Angra do Heroísmo

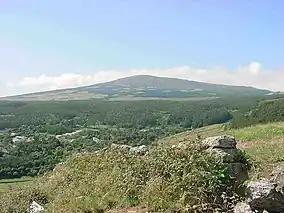
The massive shield volcano of Santa Bárbara, the highest peak on the island of Terceira

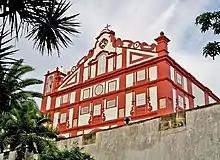
The Convent of São Francisco was founded in 1470.

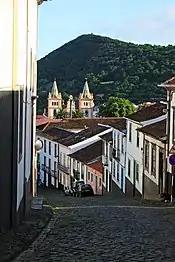
Downtown Angra

Angra occupies the south coast of Terceira. It is the headquarters of a military command and the seat of a Roman Catholic bishopric. Its principal buildings are the Sé Cathedral of Angra do Heroísmo, a military college, an arsenal, and an observatory. The harbor, now of little commercial or strategic importance (but formerly a major commercial and military port), is sheltered on the west and southwest by the promontory of Monte Brasil, but, today, it is less important than the neighboring ports of Ponta Delgada on the island of São Miguel and Horta on the island of Faial.